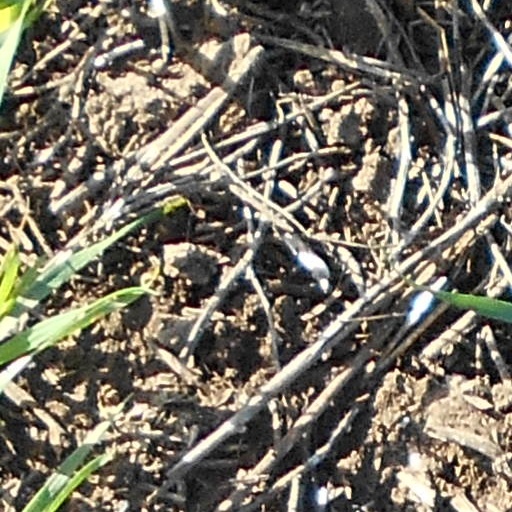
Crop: wheat